The Simpsons

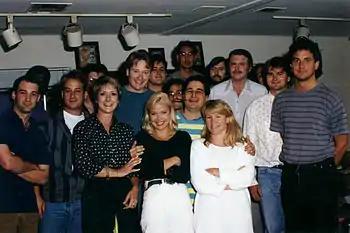
Part of the writing staff of "The Simpsons" in 1992. Back row, left to right: Mike Mendel, Colin A. B. V. Lewis (partial), Jeff Goldstein, Al Jean (partial), Conan O'Brien, Bill Oakley, Josh Weinstein, Mike Reiss, Ken Tsumura, George Meyer, John Swartzwelder, Jon Vitti (partial), CJ Gibson, and David M. Stern. Front row, left to right: Dee Capelli, Lona Williams, and unknown.

Matt Groening and James L. Brooks have served as executive producers during the show's entire history, and also function as creative consultants. Sam Simon, described by former "Simpsons" director Brad Bird as "the unsung hero" of the show, served as creative supervisor for the first four seasons. He was constantly at odds with Groening, Brooks and the show's production company Gracie Films and left in 1993. Before leaving, he negotiated a deal that sees him receive a share of the profits every year, and an executive producer credit despite not having worked on the show since 1993, at least until his death in 2015. A more involved position on the show is the showrunner, who acts as head writer and manages the show's production for an entire season.